Flag-flying day

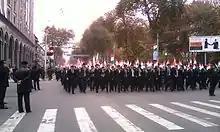
Parade on Tajikistan's flag-flying day, November 24

A flag-flying day is a day, decreed officially or by tradition, that the national flag should be hoisted by every official agency in the country. Private citizens and corporations are also encouraged to fly the flag, rather than leaving the flag staff empty or flying family or corporate flags. Flag-flying days may also be observed for some provincial flags.